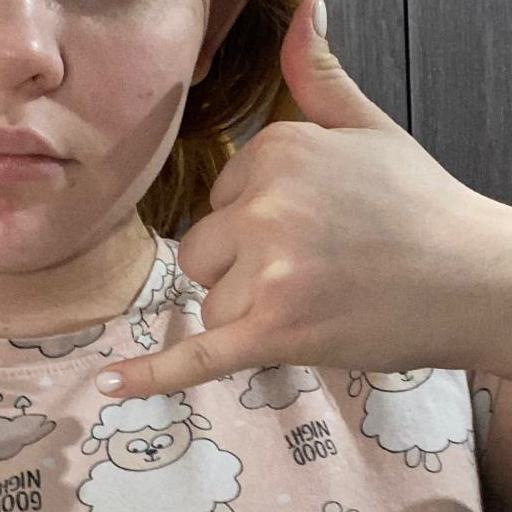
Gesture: call